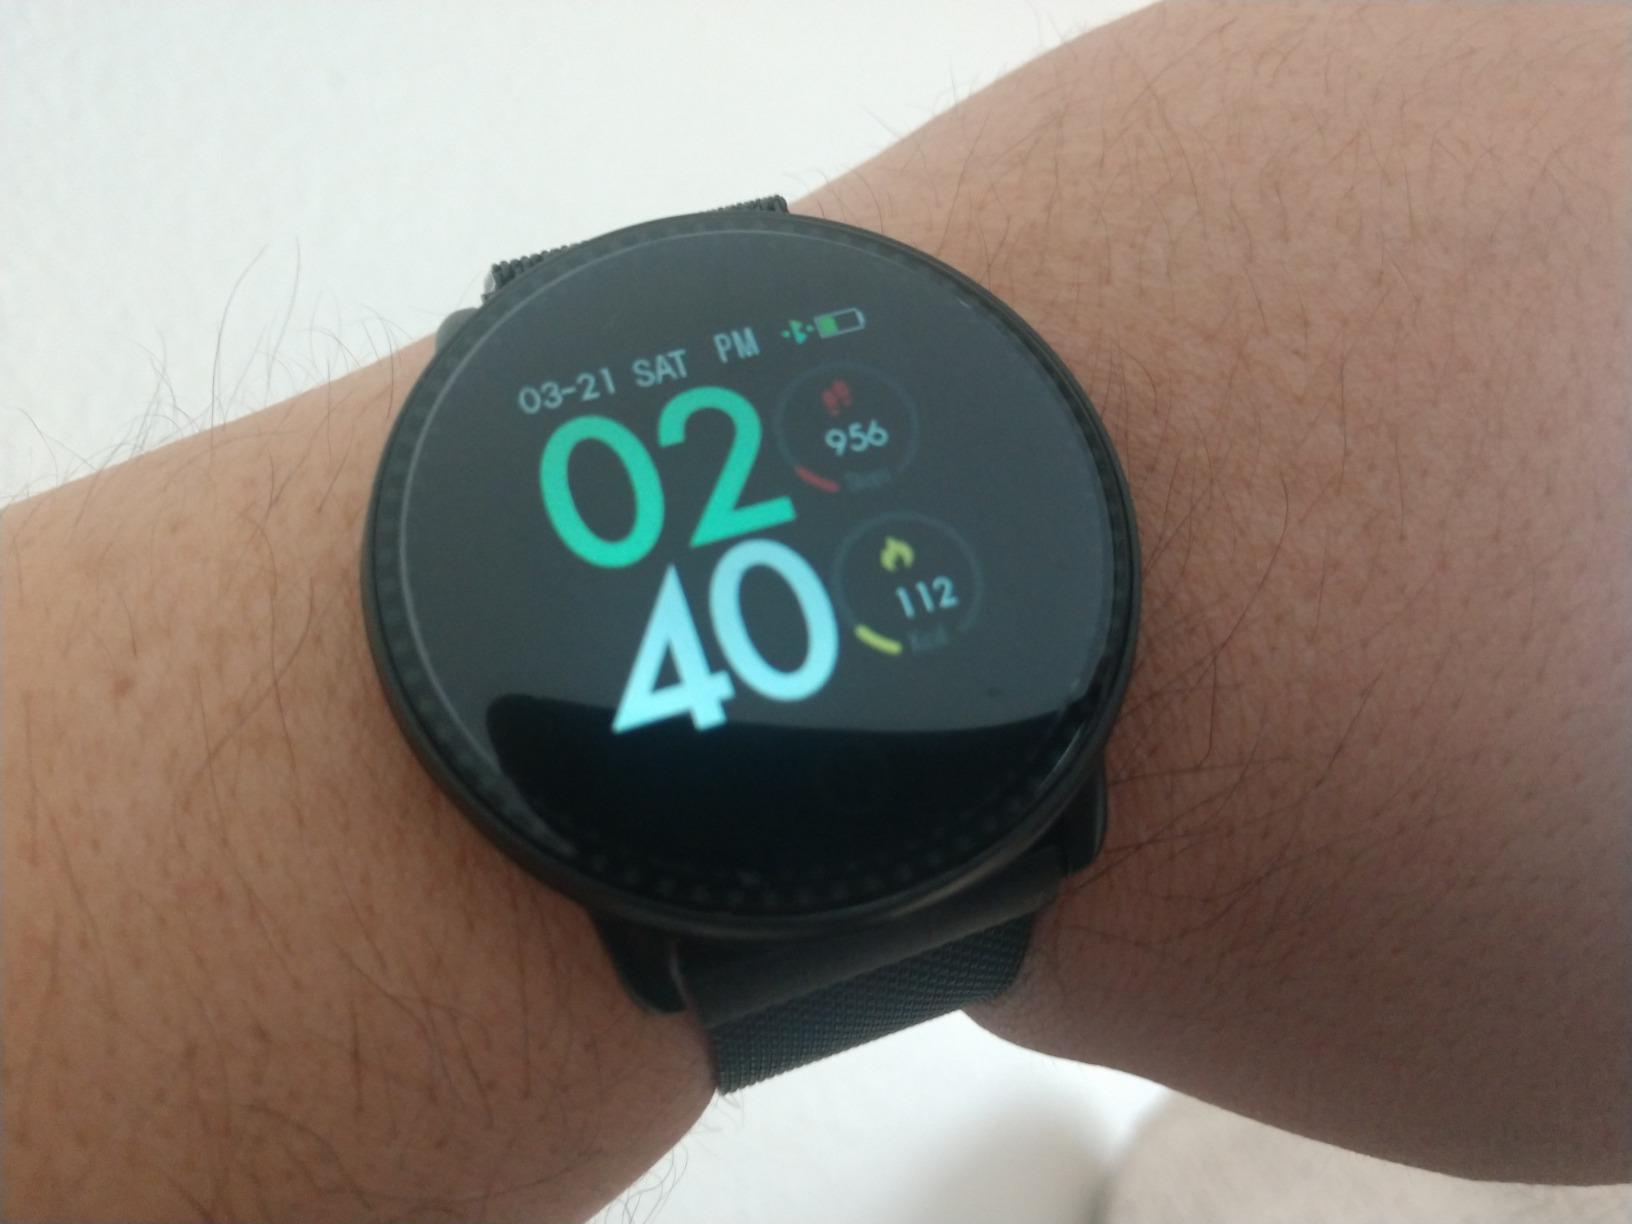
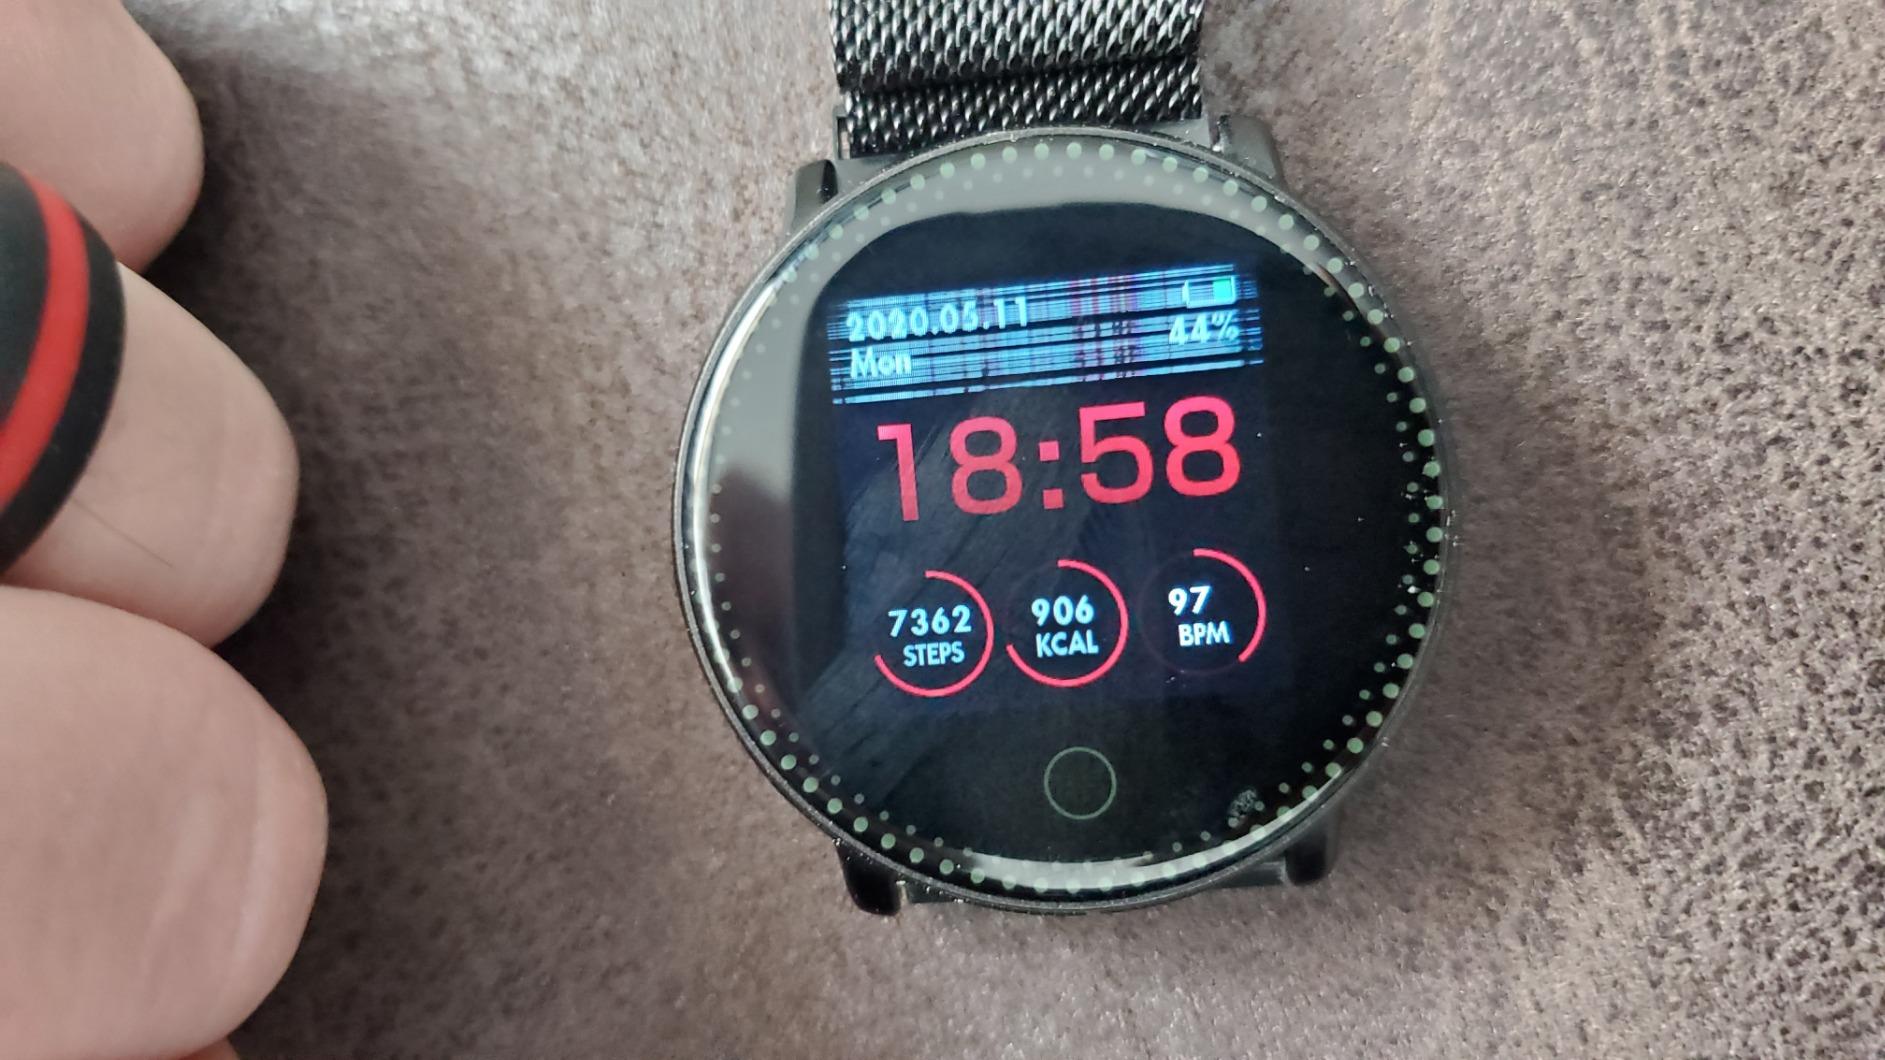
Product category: smartwatch
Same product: yes